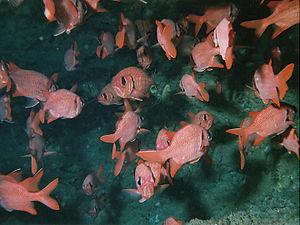
Myripristis pralinia. Photo prise au large de trou aux biches, sur l'Île Maurice.
Trou-aux-Biches est une ville de la côte Nord de l'île Maurice située dans le district de Pamplemousses. Selon le World Travel group, sa plage de sable blanc longue de deux kilomètres est l'une des plus belles de l'île, récompensée par le World's Leading Beach Destination at the World Travel Award en 2011. De nombreuses stations touristiques et hôtels sont situés à proximité de la plage. Depuis Port-Louis, l'autoroute M2 mène en direction de Trou-aux-Biches, située à environ un mille à l'ouest de la fin de la M2. La ville est reliée à l'aéroport par une ligne de bus.
Les poissons-soldats forment un genre de poissons téléostéens de la famille des Holocentridae qui vit dans les eaux marines libres.
Un banc est un groupement important de poissons de la même espèce qui se déplacent ensemble, sans hiérarchie. Il correspond à un comportement d'agrégation. Le terme « banc » désigne surtout les groupements de poissons, mais par extension, il peut également désigner ceux de calmars, de copépodes, de méduses, etc.